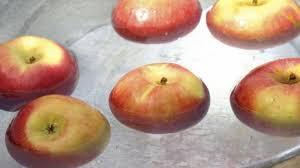
Label: apples